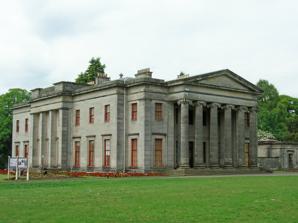
Building: Camperdown Country Park
Country: United Kingdom
Year built: 1828
Public park in the Camperdown area of Dundee Camperdown House Camperdown House, June 2006 Coordinates 56°29′02″N 3°02′46″W / 56.484°N 3.046°W / 56.484; -3.046 Area 400 acres (1.6 km 2 ) Listed Building – Category A Designated 12 July 1963 Reference no. LB25078 Inventory of Gardens and Designed Landscapes in Scotland Designated 1 July 1987 Reference no. GDL00082 Location in Dundee Camperdown Country Park , often known as just Camperdown Park , is a public park in the Camperdown area of Dundee , Scotland. The park comprises the former grounds of Camperdown House , a 19th-century mansion, which was bought by the city in 1946. Camperdown Park is home to a wildlife centre and recreational facilities. It is the largest park in Dundee, stretching to 400 acres (1.6 km 2 ). Over 190 species of tree are found in the park. Camperdown House is the largest Greek Revival house remaining in Scotland. It is protected as a Category A listed building , and the park is included on the Inventory of Gardens and Designed Landscapes in Scotland , the national listing of significant parks. History The Camperdown estate was originally known as Lundie, and was bought by Alexander Duncan in 1682. A 16th-century house stood on the estate at this time. Several members of the family served as provost of Dundee during the 18th century. In 1797, during the French Revolutionary Wars , Admiral Adam Duncan (1731–1804) commanded the Royal Navy fleet that defeated the Dutch at the Battle of Camperdown . He was rewarded by being raised to the peerage as Viscount Duncan. In 1820, his son Robert, 2nd Viscount Duncan , commissioned William Burn to design a new house in the Greek Revival style. The earlier house was demolished, and the new house was completed in 1828. Lord Duncan renamed the house and estate Camperdown in memory of his father's victory, and in 1831 he was created Earl of Camperdown by William IV . The parklands surrounding the house were laid out by Lord Camperdown, with the assistance of his forester David Taylor, who along with his son planted most of the estate's trees between 1805 and 1859. After the death of the 4th Earl in 1933, the earldom became extinct, and Camperdown was inherited by a cousin, Georgiana, widow of the 7th Earl of Buckinghamshire . On her death in 1937, the contents were sold, and the house followed, being bought by the Corporation of Dundee in 1946. Camperdown Country Park officially opened to the public in 1949. Camperdown Park has been the host venue for BBC Radio 1's Big Weekend twice, the first time in 2006 , and again in 2023 . It was due to host in 2020 however it was cancelled as a result of the COVID-19 pandemic . It is the only venue in Scotland to host the event twice. Aside from hosting BBC Radio 1's Big Weekend, Camperdown Park also hosted Carnival Fifty Six in August 2017, which was intended to be an annual music festival for Dundee, similar to TRNSMT in Glasgow , however, it was cancelled after one year. Facilities and features "Jeremy" the brown bear at Camperdown Wildlife Centre The Camperdown Wildlife Centre is home to over three hundred animals, of fifty different species. The centre contains mainly mammals and birds but also houses several reptile species. The centre is a member of BIAZA (The British and Irish Association of Zoos and Aquariums), which promotes high standards of care for animals in zoo collections. The park made news headlines in 1986, when "Jeremy", its female European brown bear , bit the arm off ten-year-old Ross Prendergast, who had sneaked into the park after hours. A campaign was launched to stop the bear being put down. The bear enclosure has been enlarged since the incident, and there are now three different bears at the park. Comet and Star, the two brown bears, were two of the most popular animals at the centre. Comet died in 2016 and Star was joined by three younger bears from another collection. Star died in 2018. One of Britain's rarest mammals, the pine marten, can also be found in the centre. Camperdown Wildlife Centre received its "zoo licence" in September 2003. In 2007, the park was subjected to an attack by vandals who broke into the zoo and launched an assault on numerous different species. They used weapons including a pick axe, a knife and stakes. As a result of the attack, a fallow deer was left with a large wound on its side, a terrapin 's eyes had been gouged out and a snowy owl had become so distressed that it cannibalised its own offspring. Following the incident, two boys, ages 11 and 13, were charged. A total of twenty-five animals had been injured. Golf course Camperdown Country Park had an eighteen-hole golf course which was 6,548 yards in length. It was opened in 1959 and became a very popular golf course in the area. During the 1970s the course held the British Police Championship, and (with the Downfield Golf Course) the Scottish Stroke-Play Championship. Following a cost-saving exercise by Dundee City Council , the decision was made to close the course permanently.  It closed in April 2020. Camperdown Elm Main article: Camperdown Elm The original Camperdown elm, 1989 Camperdown is notable in horticulture as the origin of the Camperdown Elm ( Ulmus glabra 'Camperdownii'), a short, broad, "weeping" variety of elm. The tree was discovered around 1835–1840 by Lord Camperdown's head forester, David Taylor, who noticed a mutant contorted wych elm branch sprawling along the ground. The earl's gardener produced the first Camperdown Elm by grafting it to the trunk of a normal wych elm ( Ulmus glabra ). Every Camperdown Elm is from a cutting taken from that original tree and is grafted on a U. glabra trunk. References